Chutney

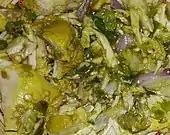
Chicken "chatni"

Similar in preparation and usage to a pickle, simple spiced chutneys can be dated to 500 BC. Originating in India, As greater imports of foreign and varied foods increased into northern Europe, chutney fell out of favour in Britain. This combined with a greater ability to refrigerate fresh foods and an increasing number of glasshouses meant the British consumption of chutney and pickle was relegated to army usage and individuals residing in colonial India. Chutney resurged in popularity in England around the 1780s as an appetizer.